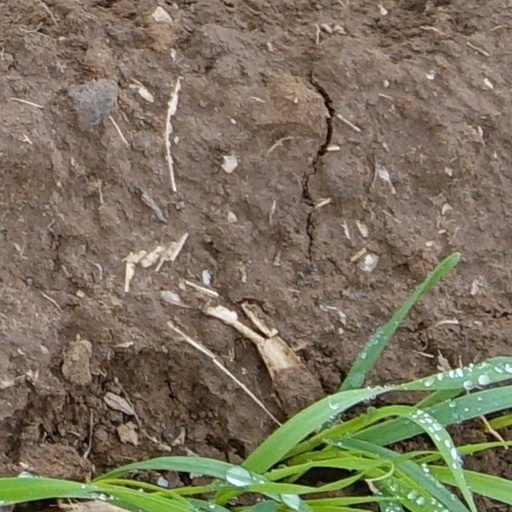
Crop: wheat